Nezugaseki Station

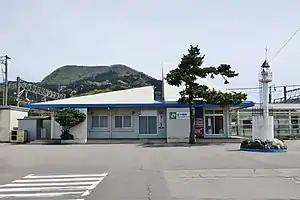
Nezugaseki Station in April 2019

is a railway station in the city of Tsuruoka, Yamagata, Japan, operated by JR East. It is located on the border between Yamagata Prefecture and Niigata Prefecture.